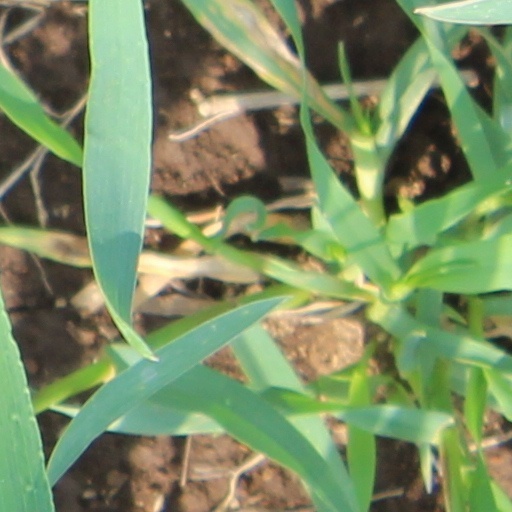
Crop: wheat